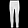
Label: Trouser